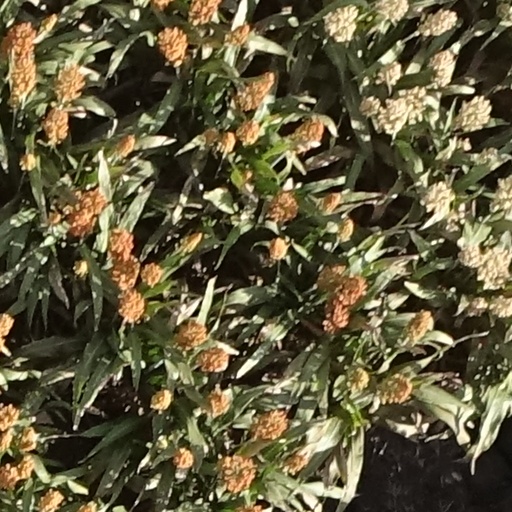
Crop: sorghum